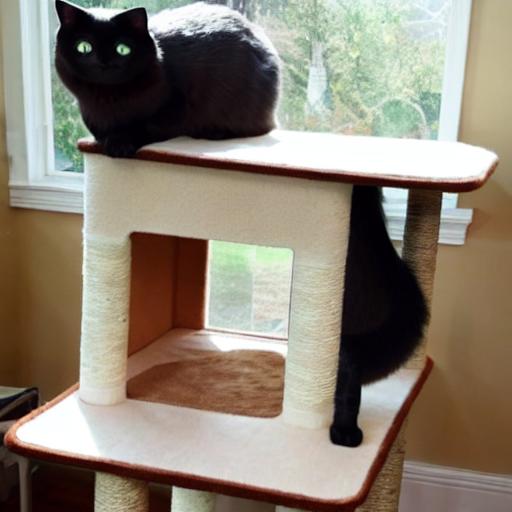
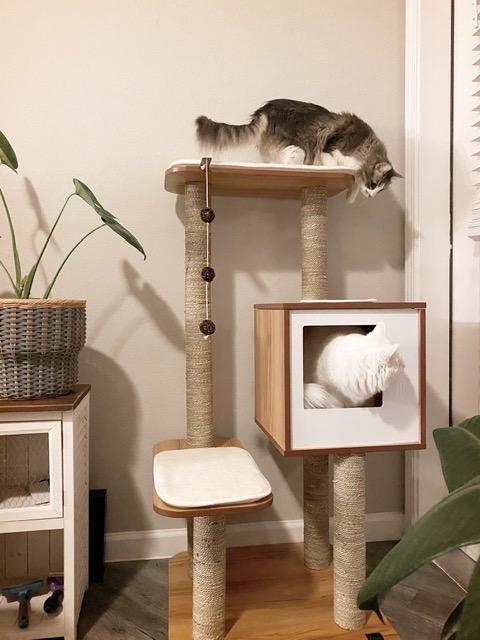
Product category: items_cat tree
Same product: no